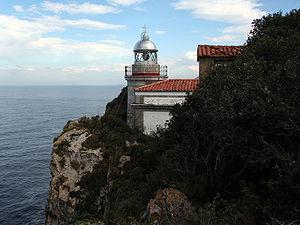
Le phare de San Emeterio est un phare situé sur Punta de San Emeterio proche de la ville de Ribadedeva, dans la communauté autonome des Asturies en Espagne.